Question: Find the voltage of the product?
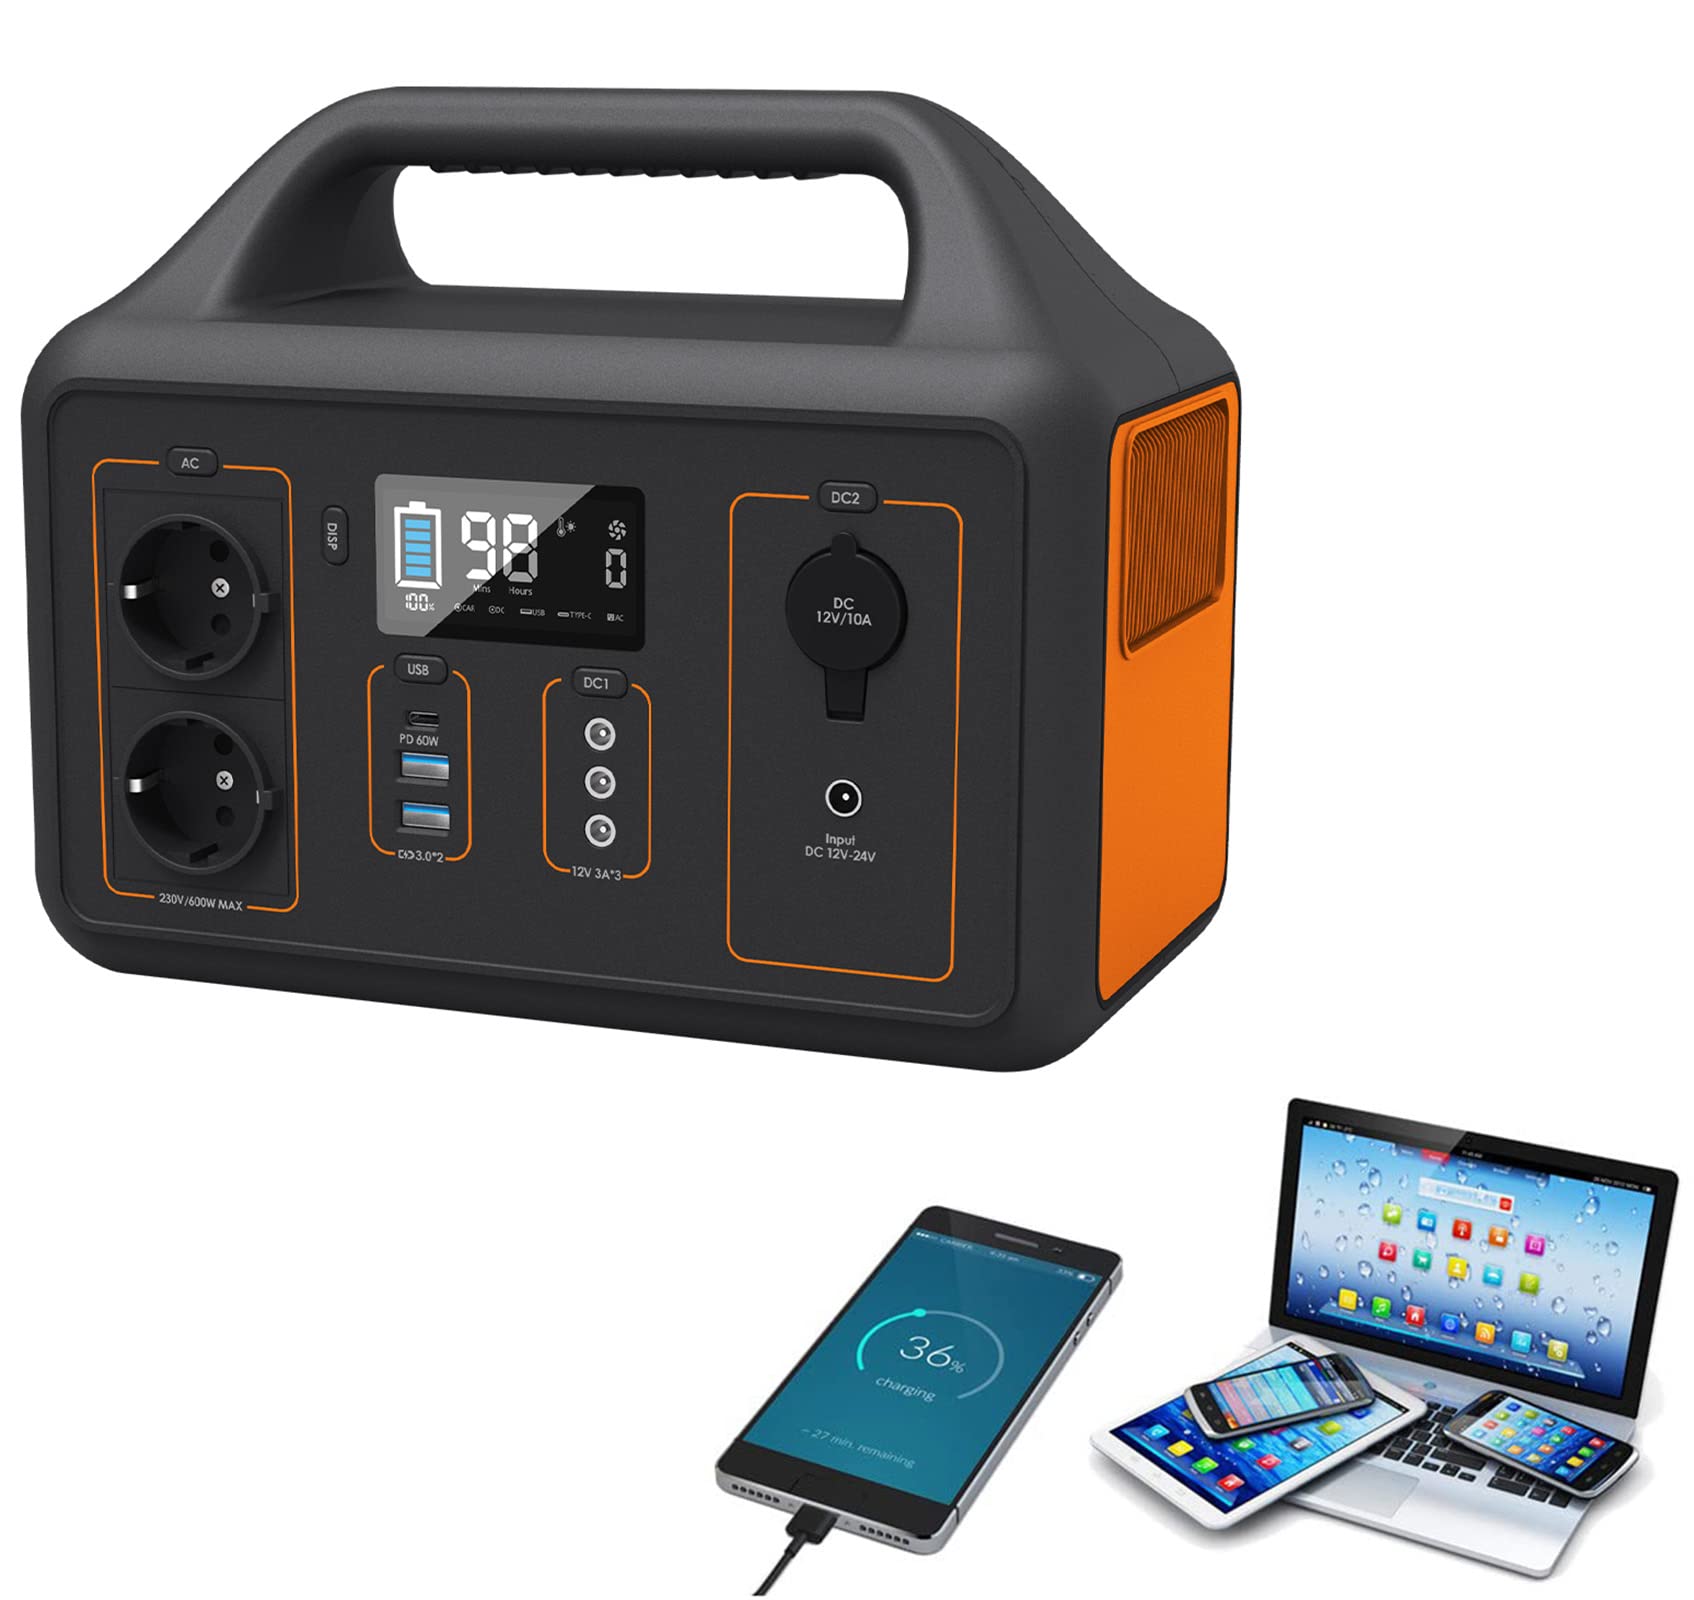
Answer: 12.0 volt